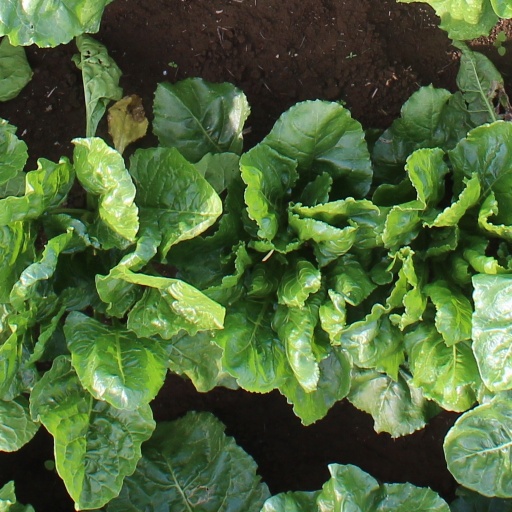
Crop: sugar beet